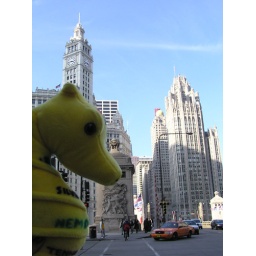
On Michigan Ave in front of the Wrigley building and Tribune tower